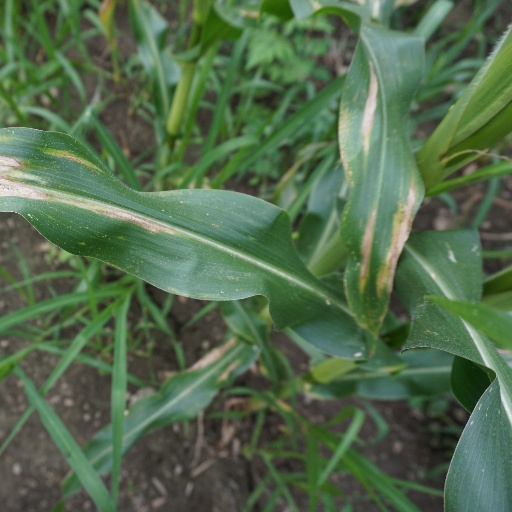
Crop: maize; corn